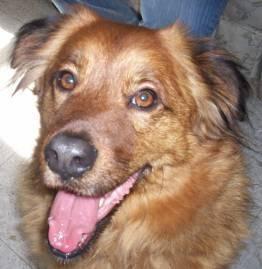
dog